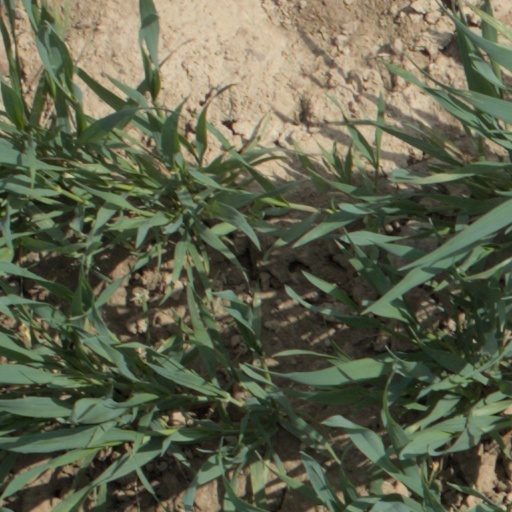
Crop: wheat